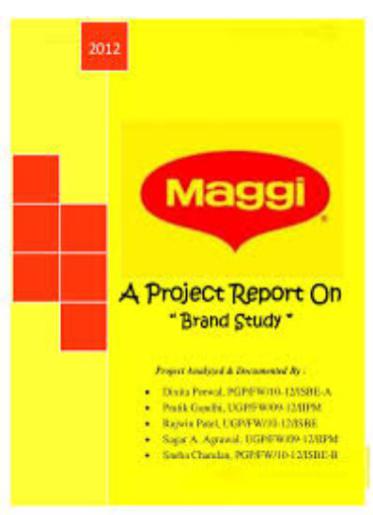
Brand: maggi noodles
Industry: Food